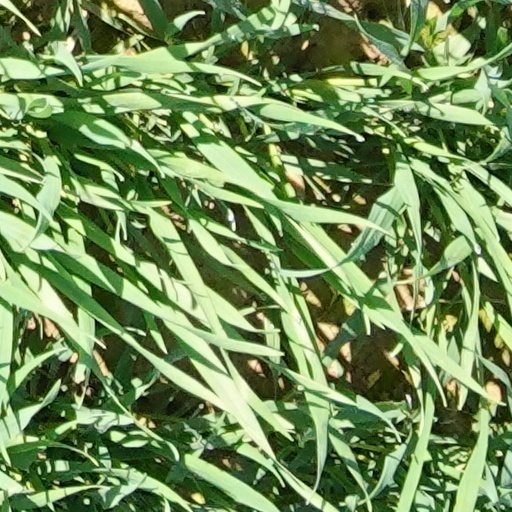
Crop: wheat